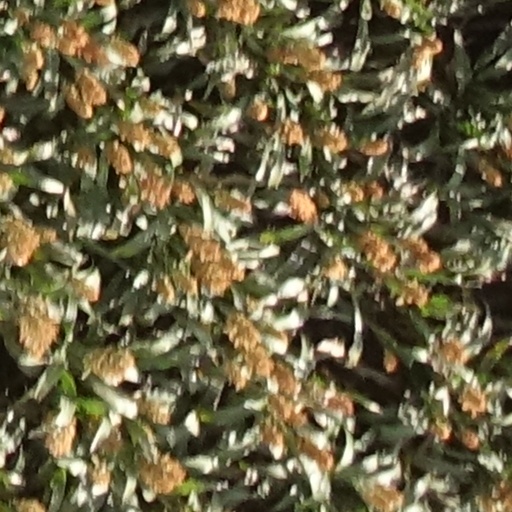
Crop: sorghum